DR Class V 60

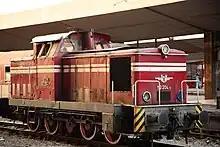
LEW V 60 D of the Bulgarian State Railways (BDŽ 52-204)

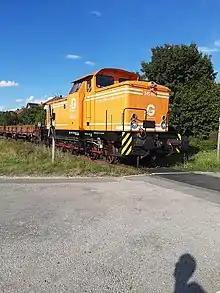
345 413 in track maintenance service in Reckendorf, 2020

Based on the requirements, LKM Babelsberg built a four-axle prototype locomotive with an asymmetrically arranged driver's cab and drive via a jackshaft and coupling rods. A turbocharged eight-cylinder 8 KVD 21 A engine from VEB Motorenwerk Johannisthal was used. The testing of the prototype V 60 1001 began on 5 February 1959. In September 1959, the second prototype V 60 1002 followed.